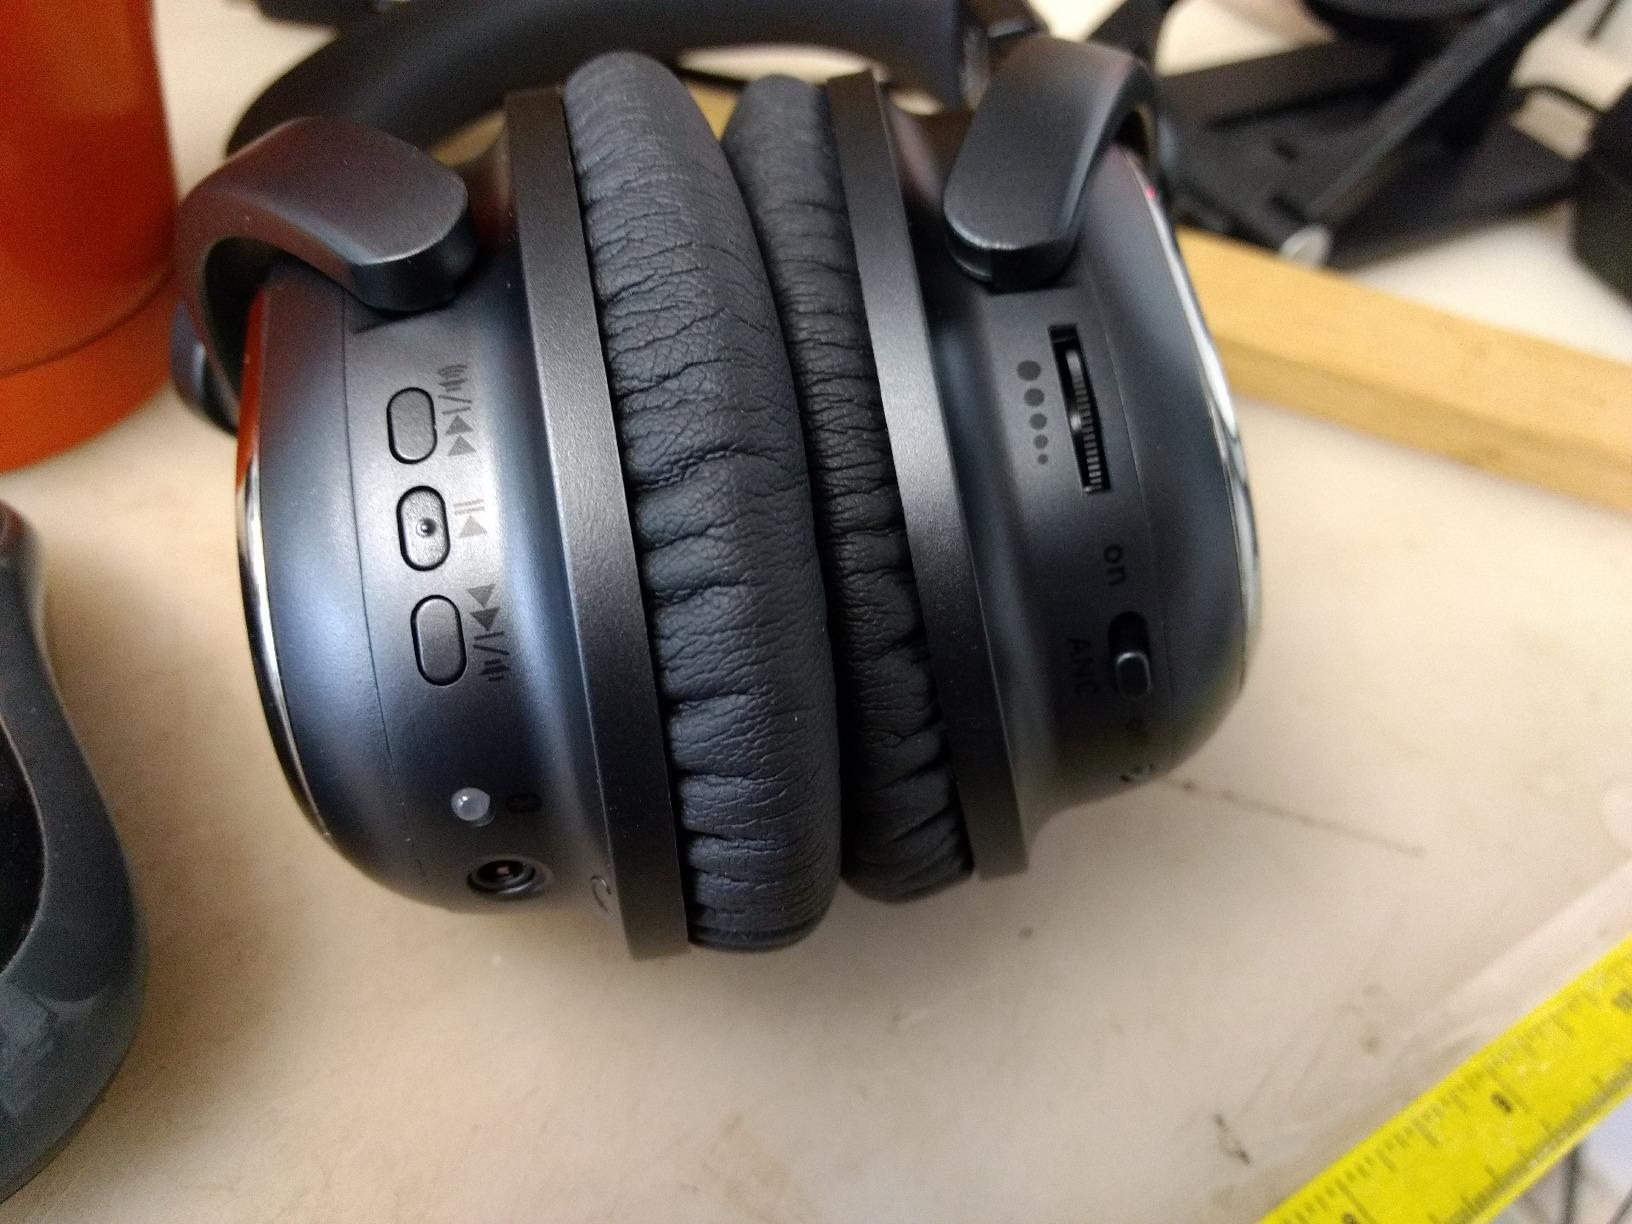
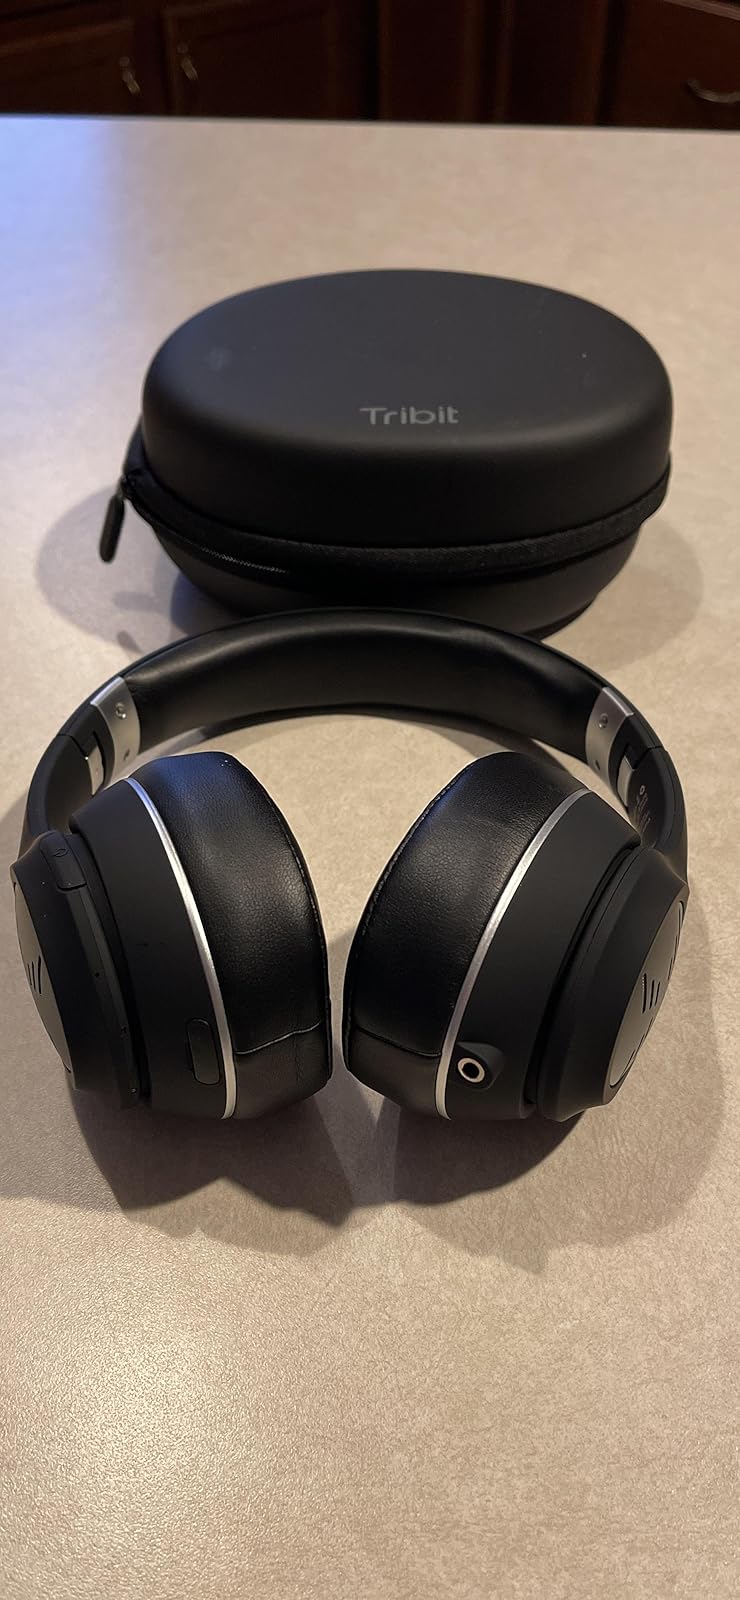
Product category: headphones
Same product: no